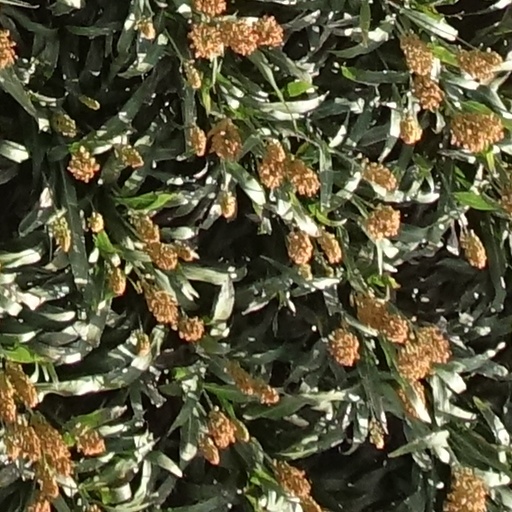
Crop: sorghum